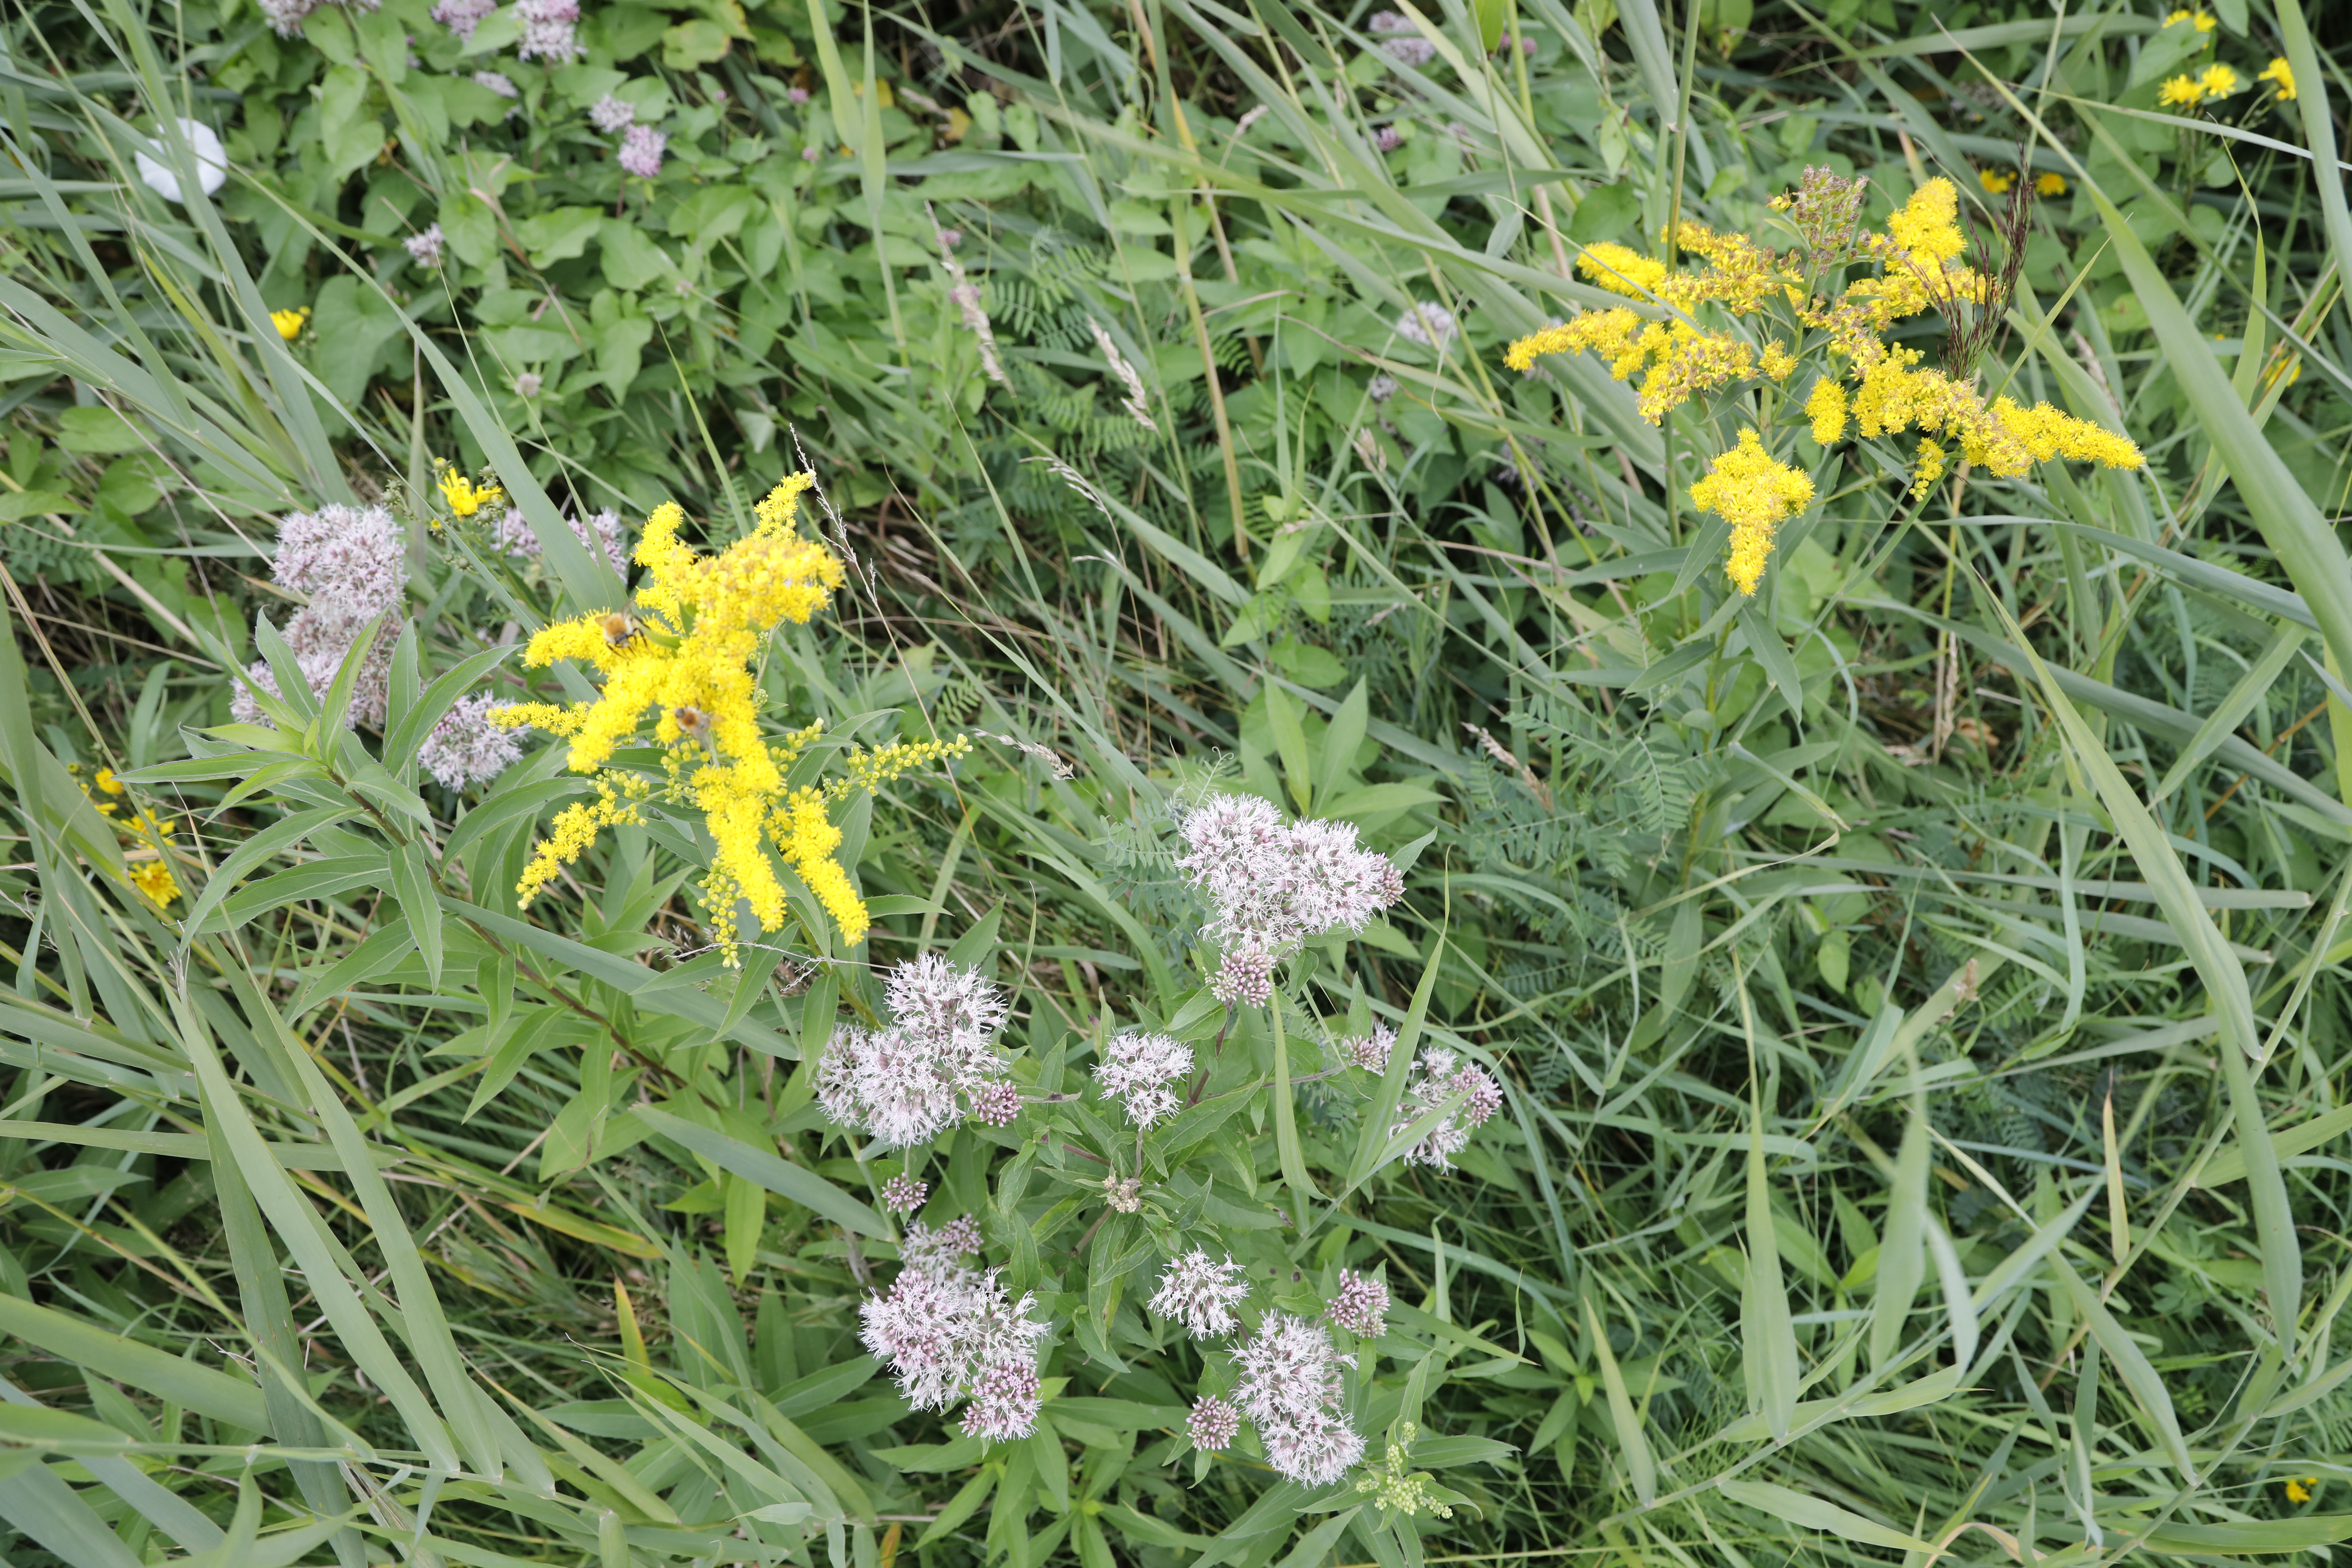
Plant species: Hieracium umbellatum, Solidago gigantea, Eupatorium cannabinum